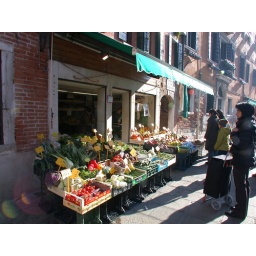
best fruit & veggies just over the bridge